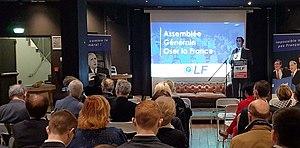
Assemblée générale d'Oser la France en mars 2019. Julien Aubert (LR) est au micro.
Julien Aubert, né le 11 juin 1978 à Marseille, est un haut fonctionnaire et homme politique français. Élu député en 2012 dans la cinquième circonscription de Vaucluse, il est réélu en 2017. Il est secrétaire général adjoint des Républicains de 2017 à 2019. Il préside le mouvement Oser la France, qu'il a créé en novembre 2017.